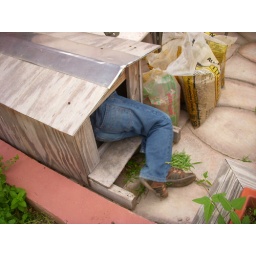
Paris in the dog house